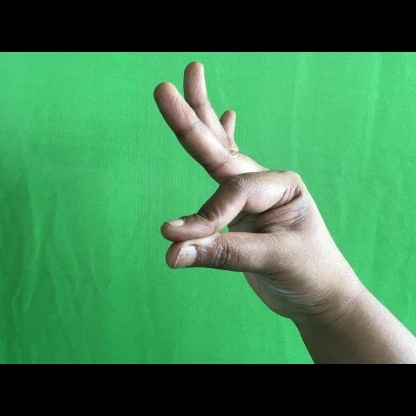
Mudra: Hamsasyam